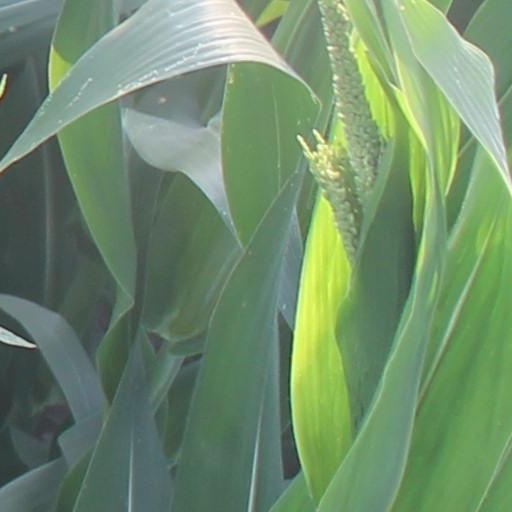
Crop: maize; corn